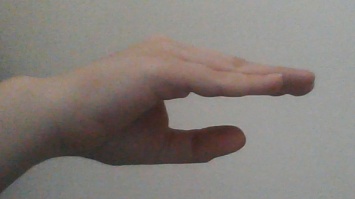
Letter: jeem